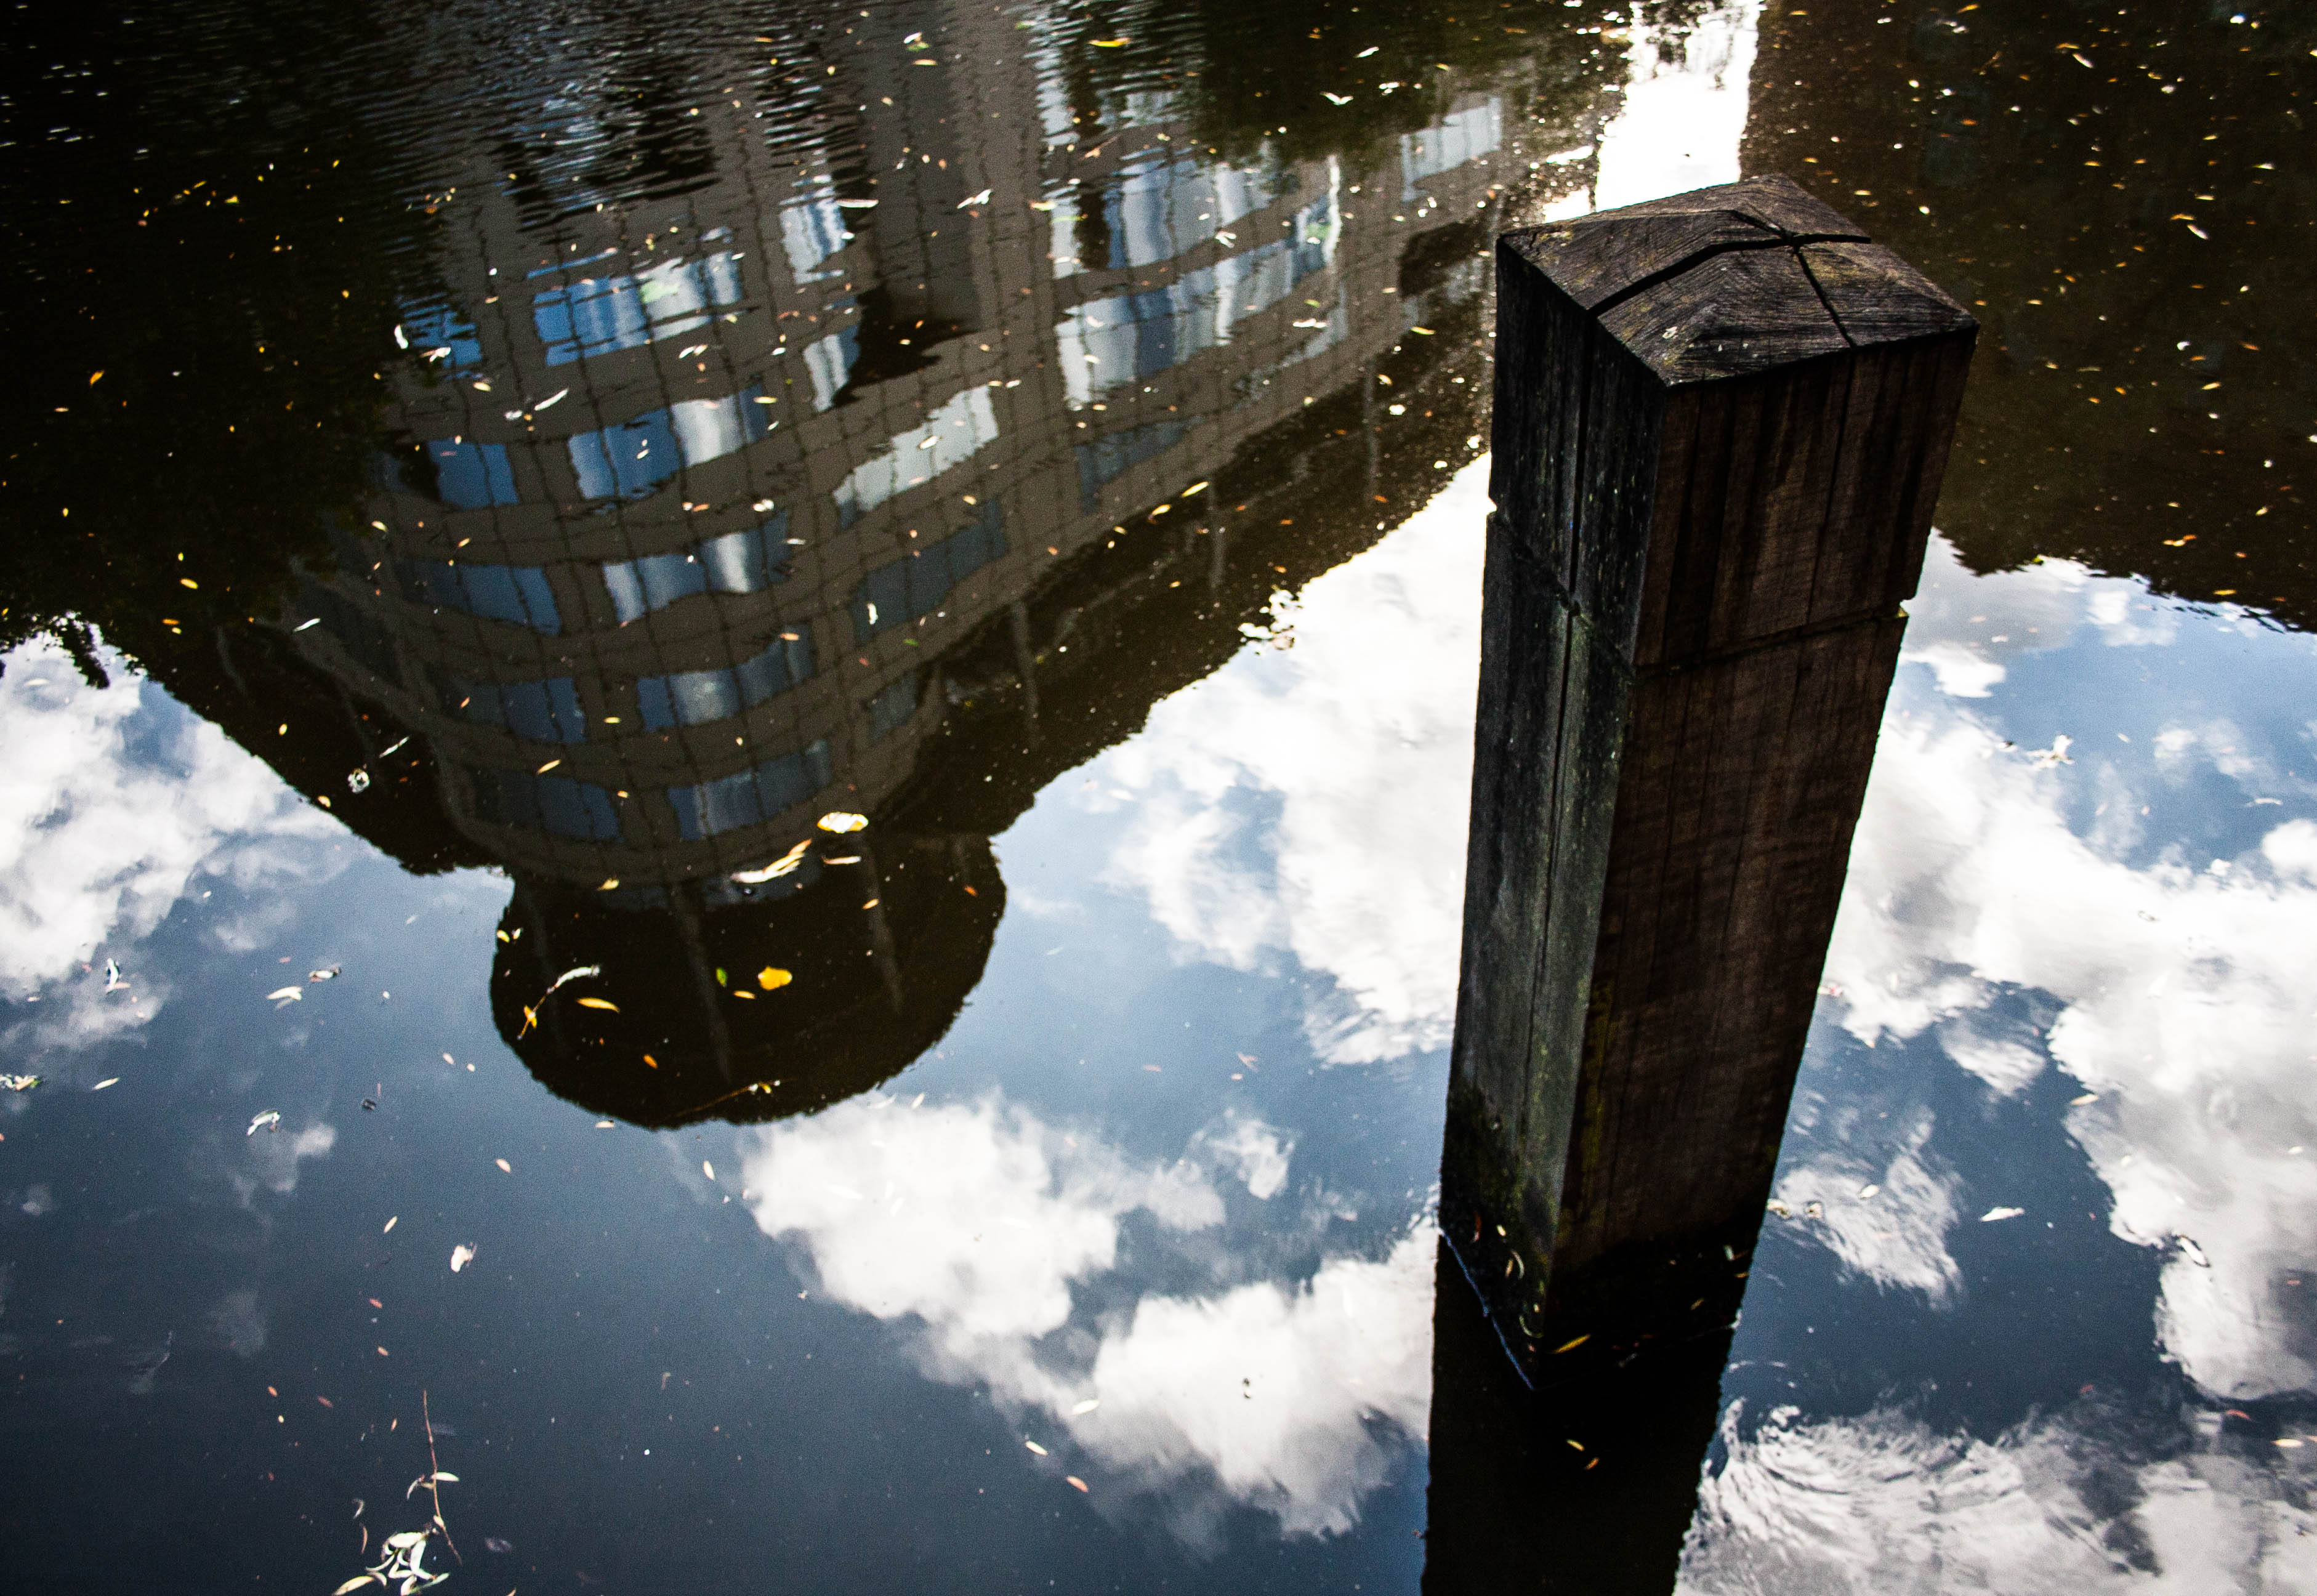
water, snow, winter, light, sky, night, sunlight, ice, reflection, canon, weather, darkness, blue, manchester, canon40d, buildings, screenshot, buildingreflection, atmosphere of earth